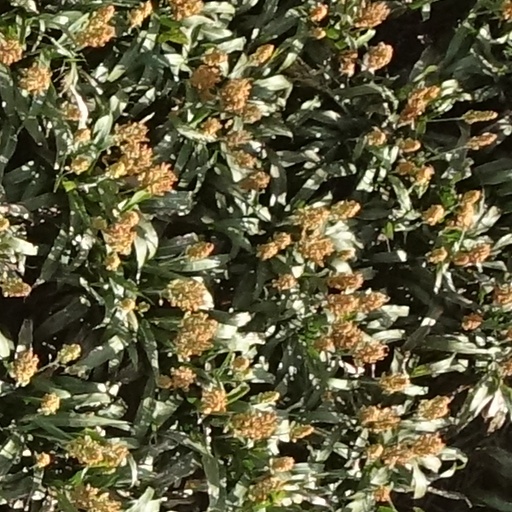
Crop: sorghum